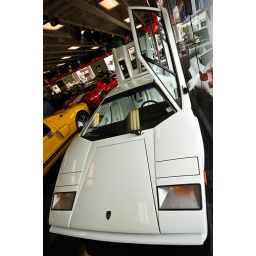
As seen in the poster on every boys' bedroom wall in the late '80s / early '90s.